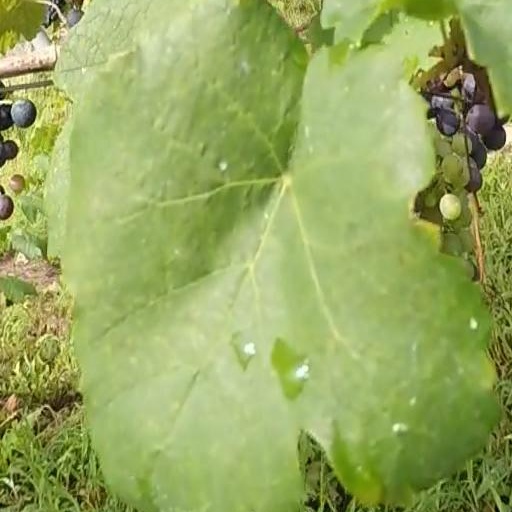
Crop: grape